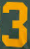
Number: 3